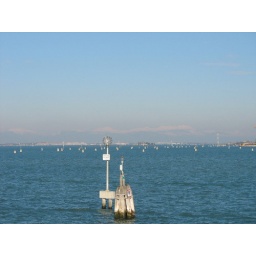
A nice view of the mountains near Venice; it was a lovely clear day.